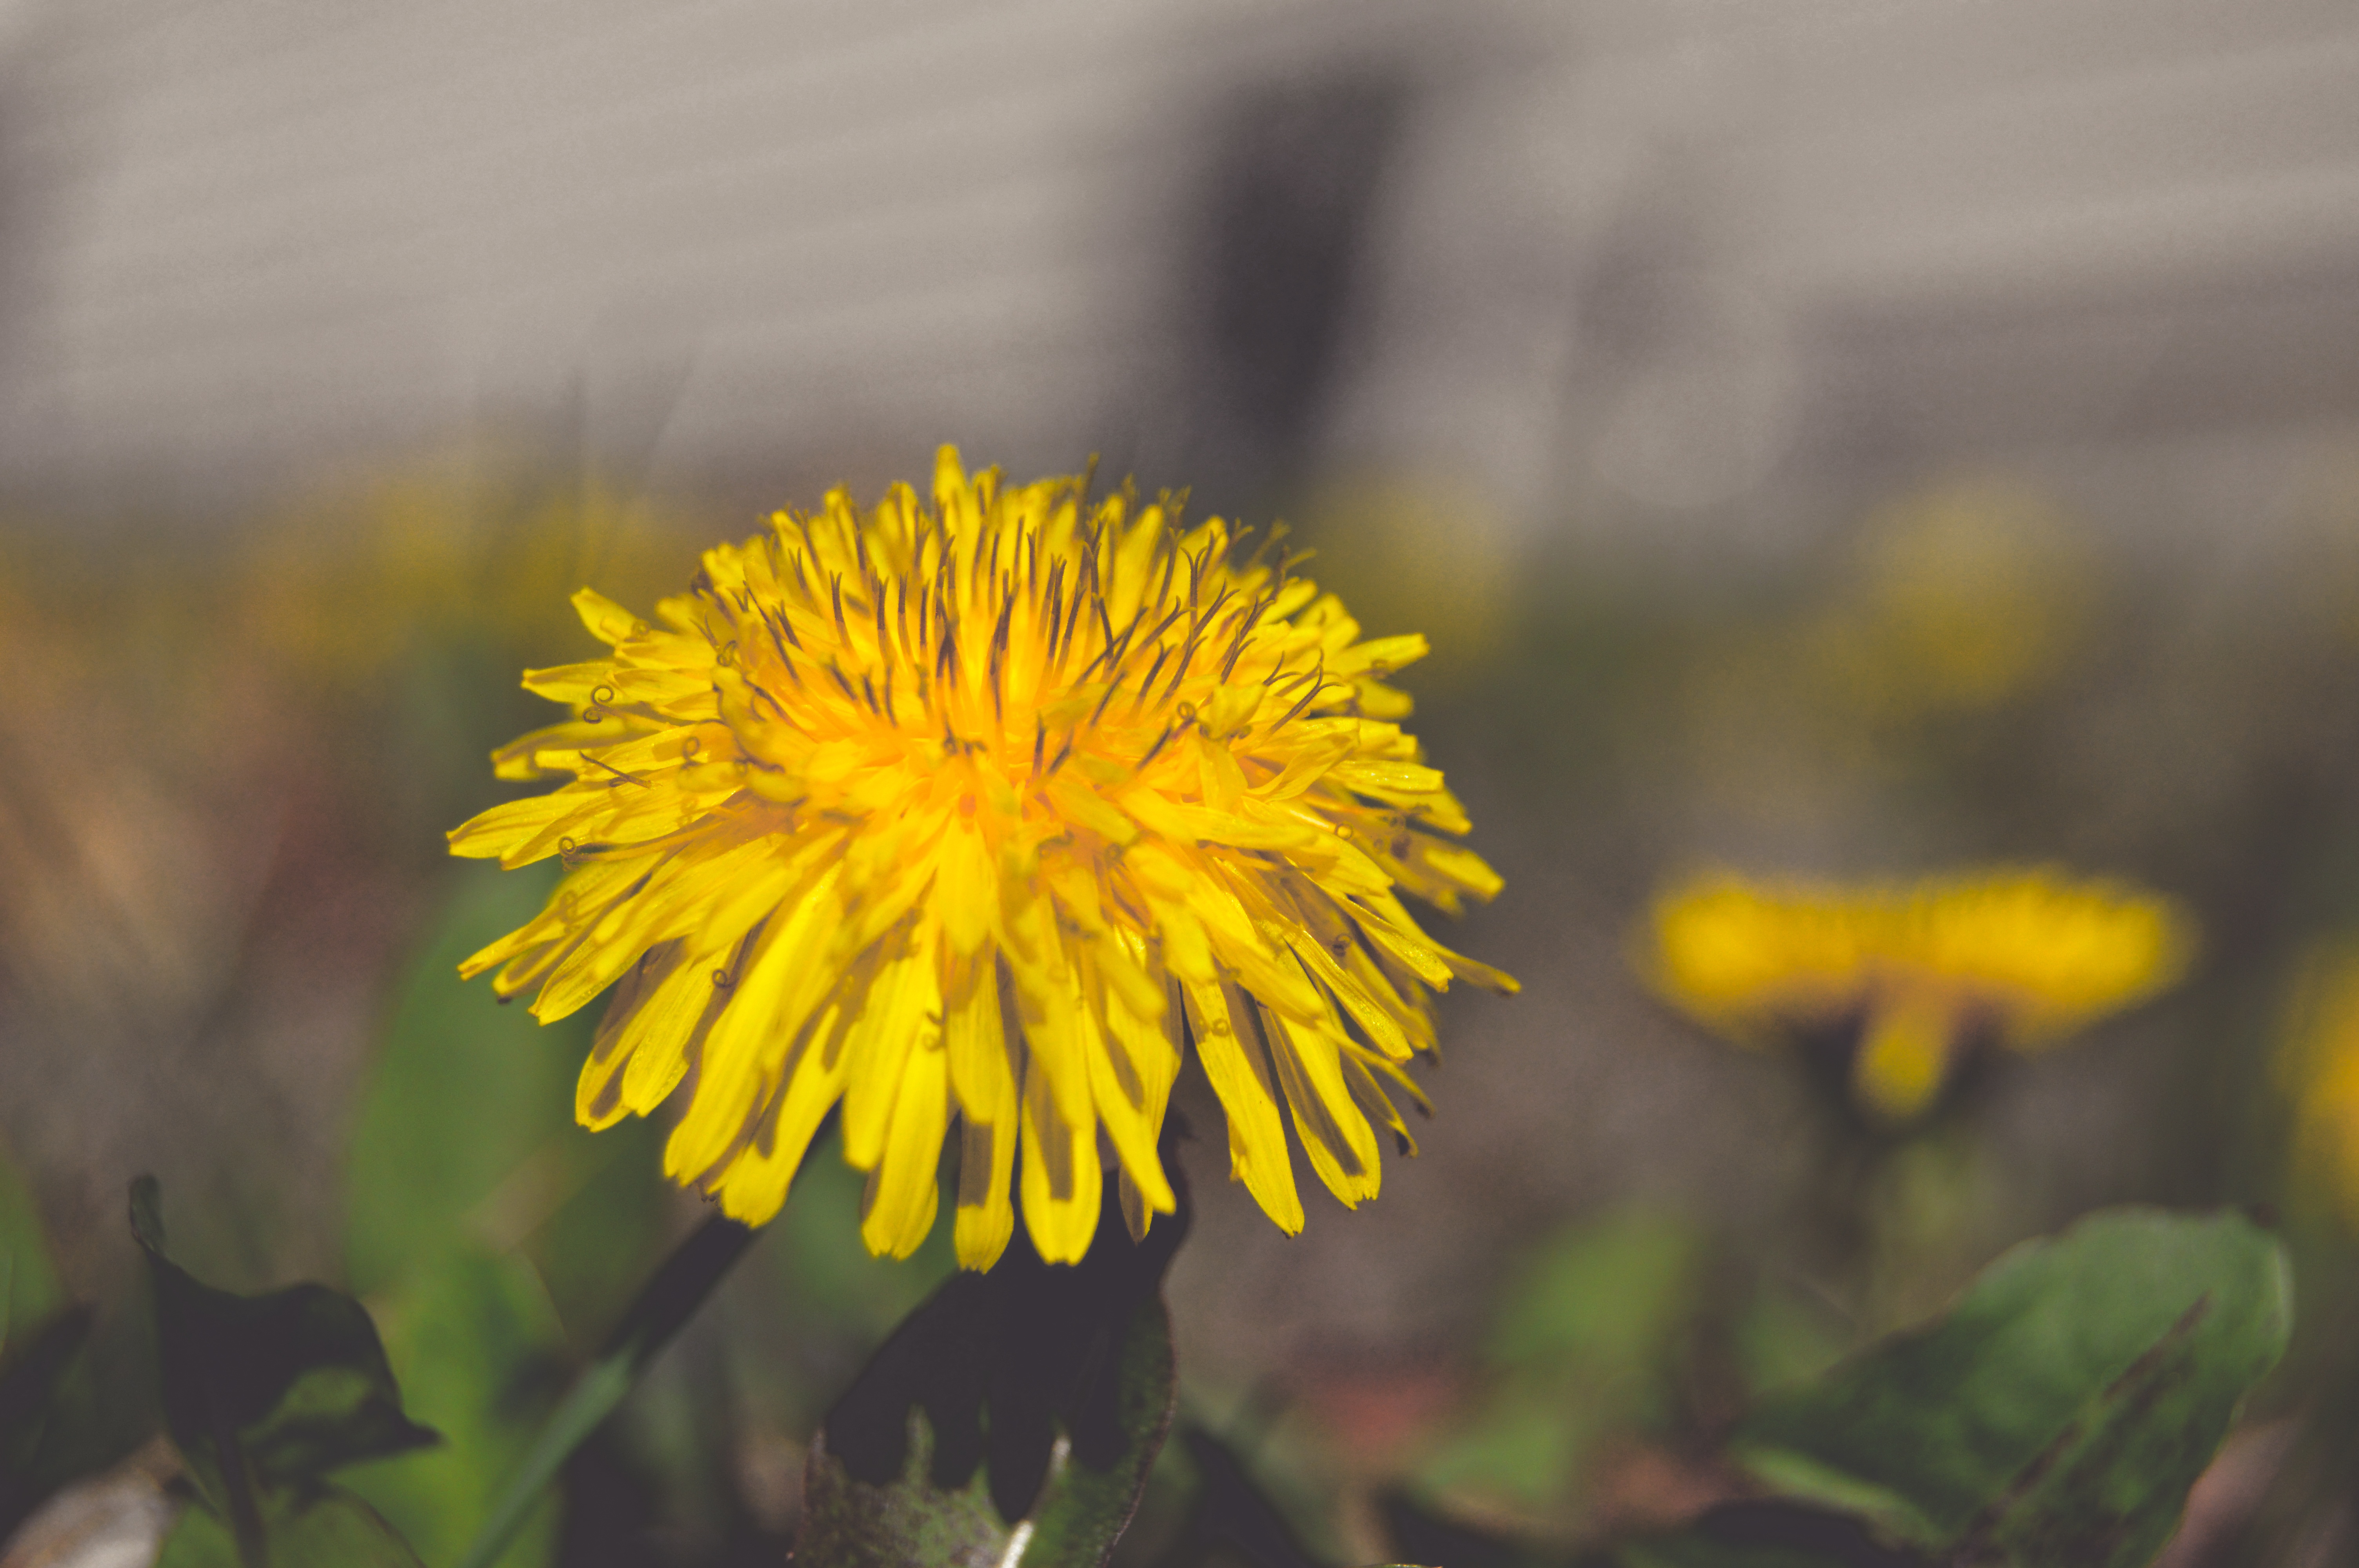
nature, plant, field, dandelion, sunlight, leaf, flower, petal, daisy, green, botany, yellow, flora, wildflower, close up, macro photography, flowering plant, daisy family, plant stem, land plant